Guanacaste Airport

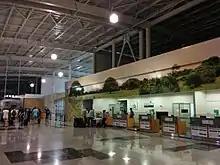
Main building interior, passenger check-in area

The idea for an airport in Guanacaste Province was conceived during the government of Daniel Oduber Quirós (1974–1978). The airport was initially named "Llano Grande", after the surrounding area, then renamed "Aeropuerto Tomas Guardia," and finally honor Quirós for his work for the province of Guanacaste. Today, most people call it "Liberia International Airport", and in 2021 the name was changed to Guanacaste Airport for branding purposes.